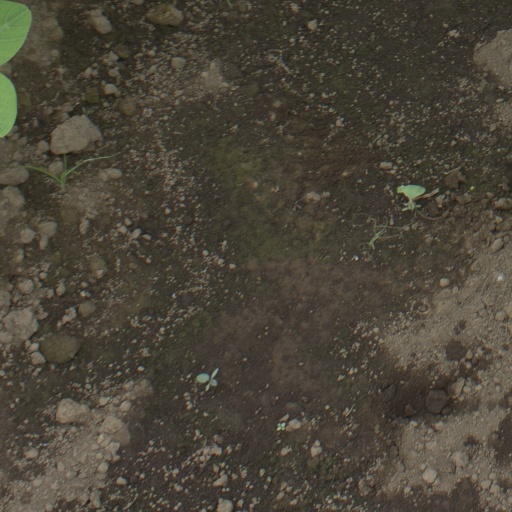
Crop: soybean